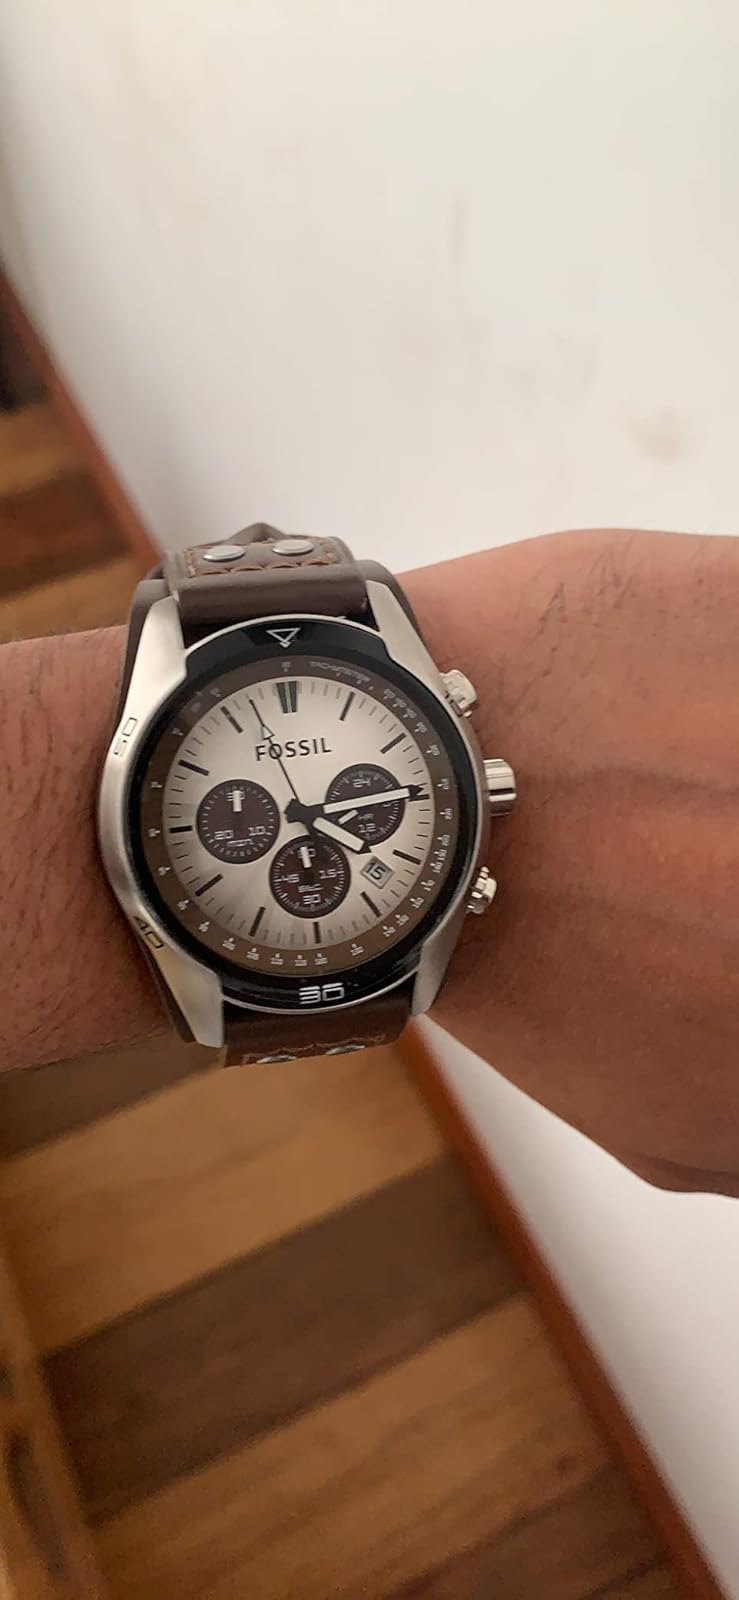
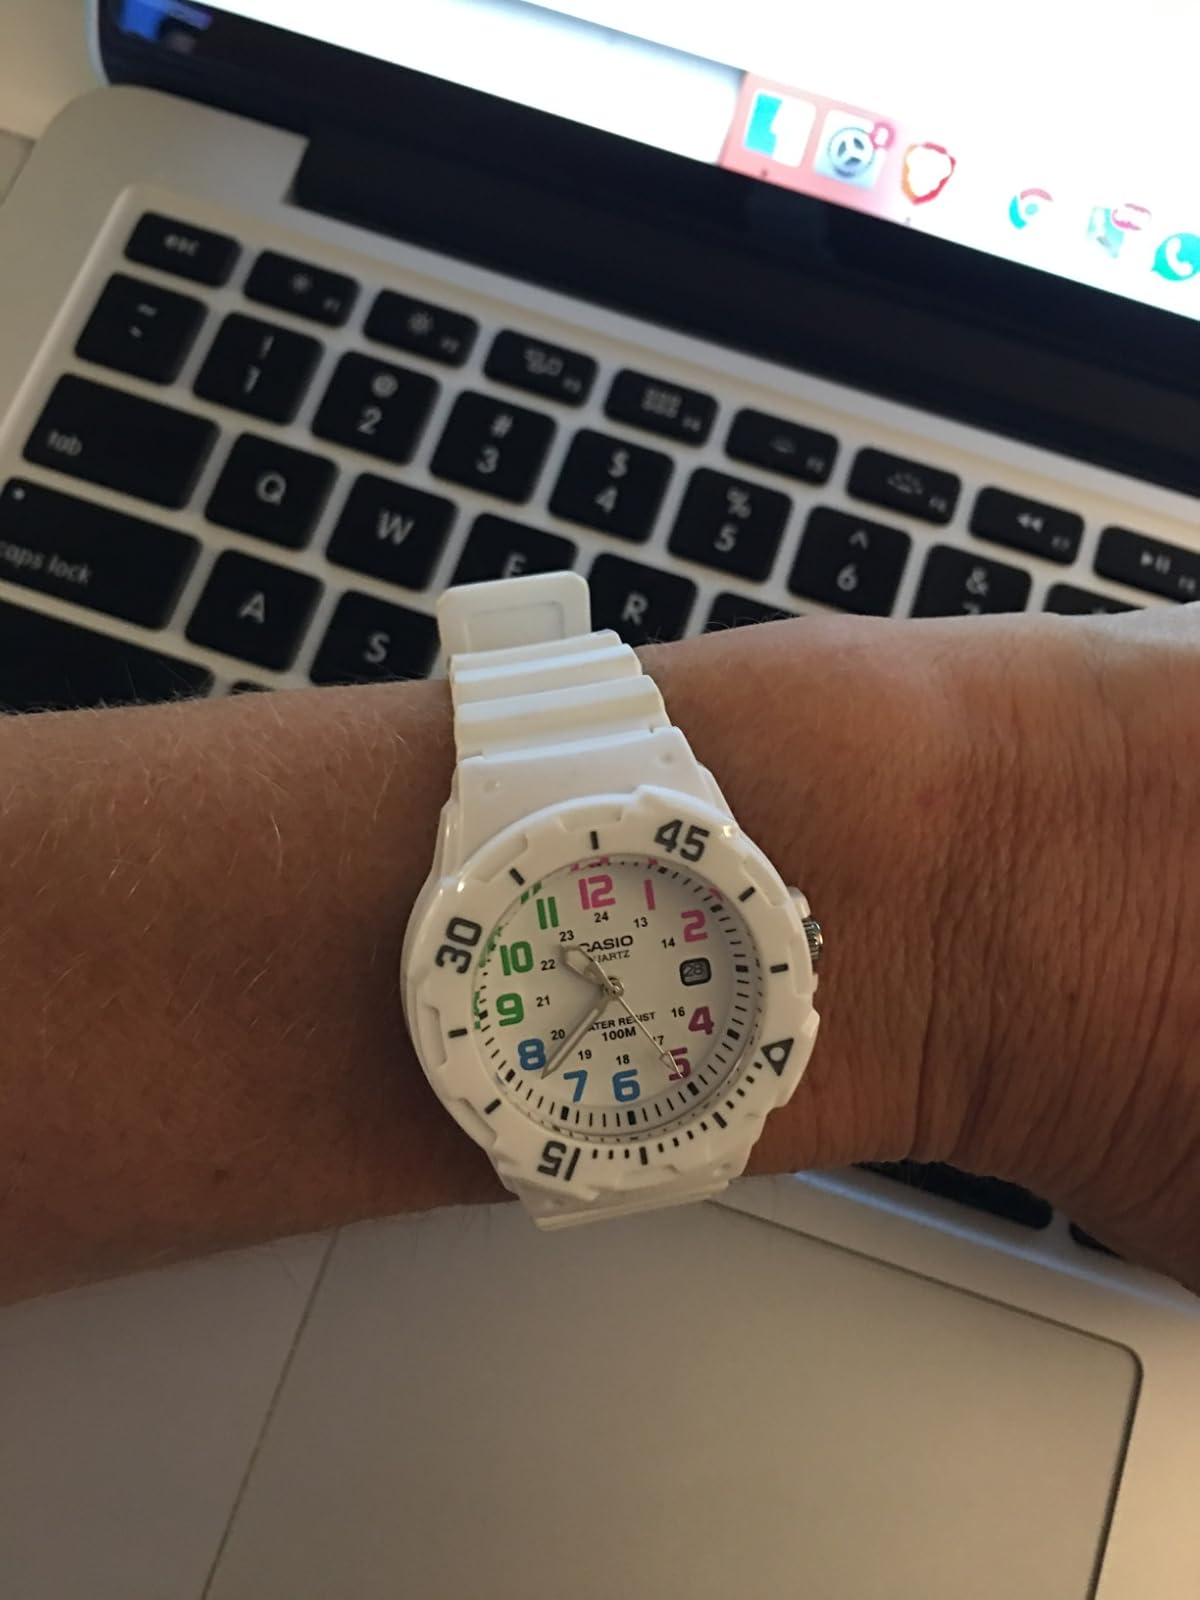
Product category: accessories_watch
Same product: no